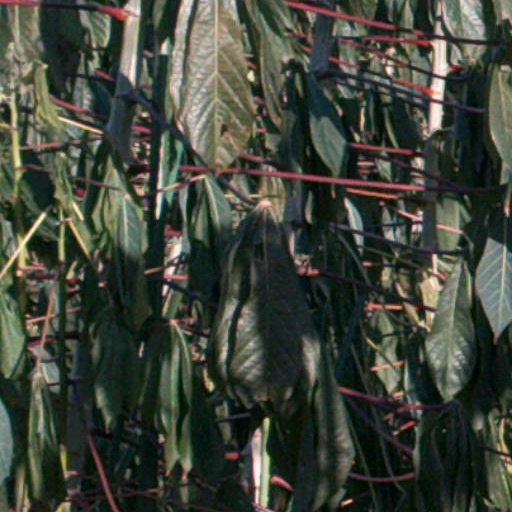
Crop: cassava